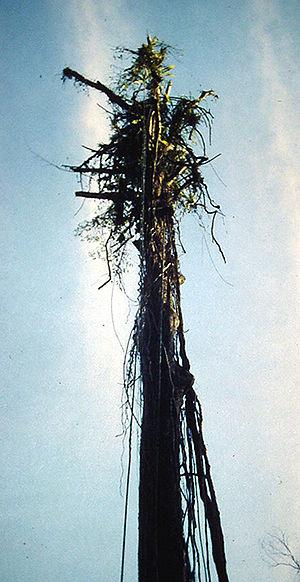
Photos prises dans le bassin du fleuve Sinnamary sur la la rivière Koursibo (ou Courcibo) lors de la fin de la montée des eaux induites par le barrage EDF de Petit saut, en Guyane, en décembre 1995. Tous les arbres noyés par le barrage avaient un système racinaire et un métabolisme non adapté à l'immersion
Le barrage de Petit-Saut est un barrage hydroélectrique français situé dans le département de la Guyane entre les communes de Sinnamary et de Saint-Élie.